Battle of the Caribbean

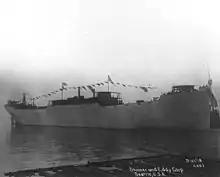
USAT "Major General Henry Gibbins" before World War II

The French submarine cruiser "Surcouf" was the largest submarine in the world at the time. An American report concluded the disappearance was due to an accidental collision with the American freighter "Thomas Lykes" near the Atlantic side of the Panama Canal on 18 February 1942. There were no survivors.